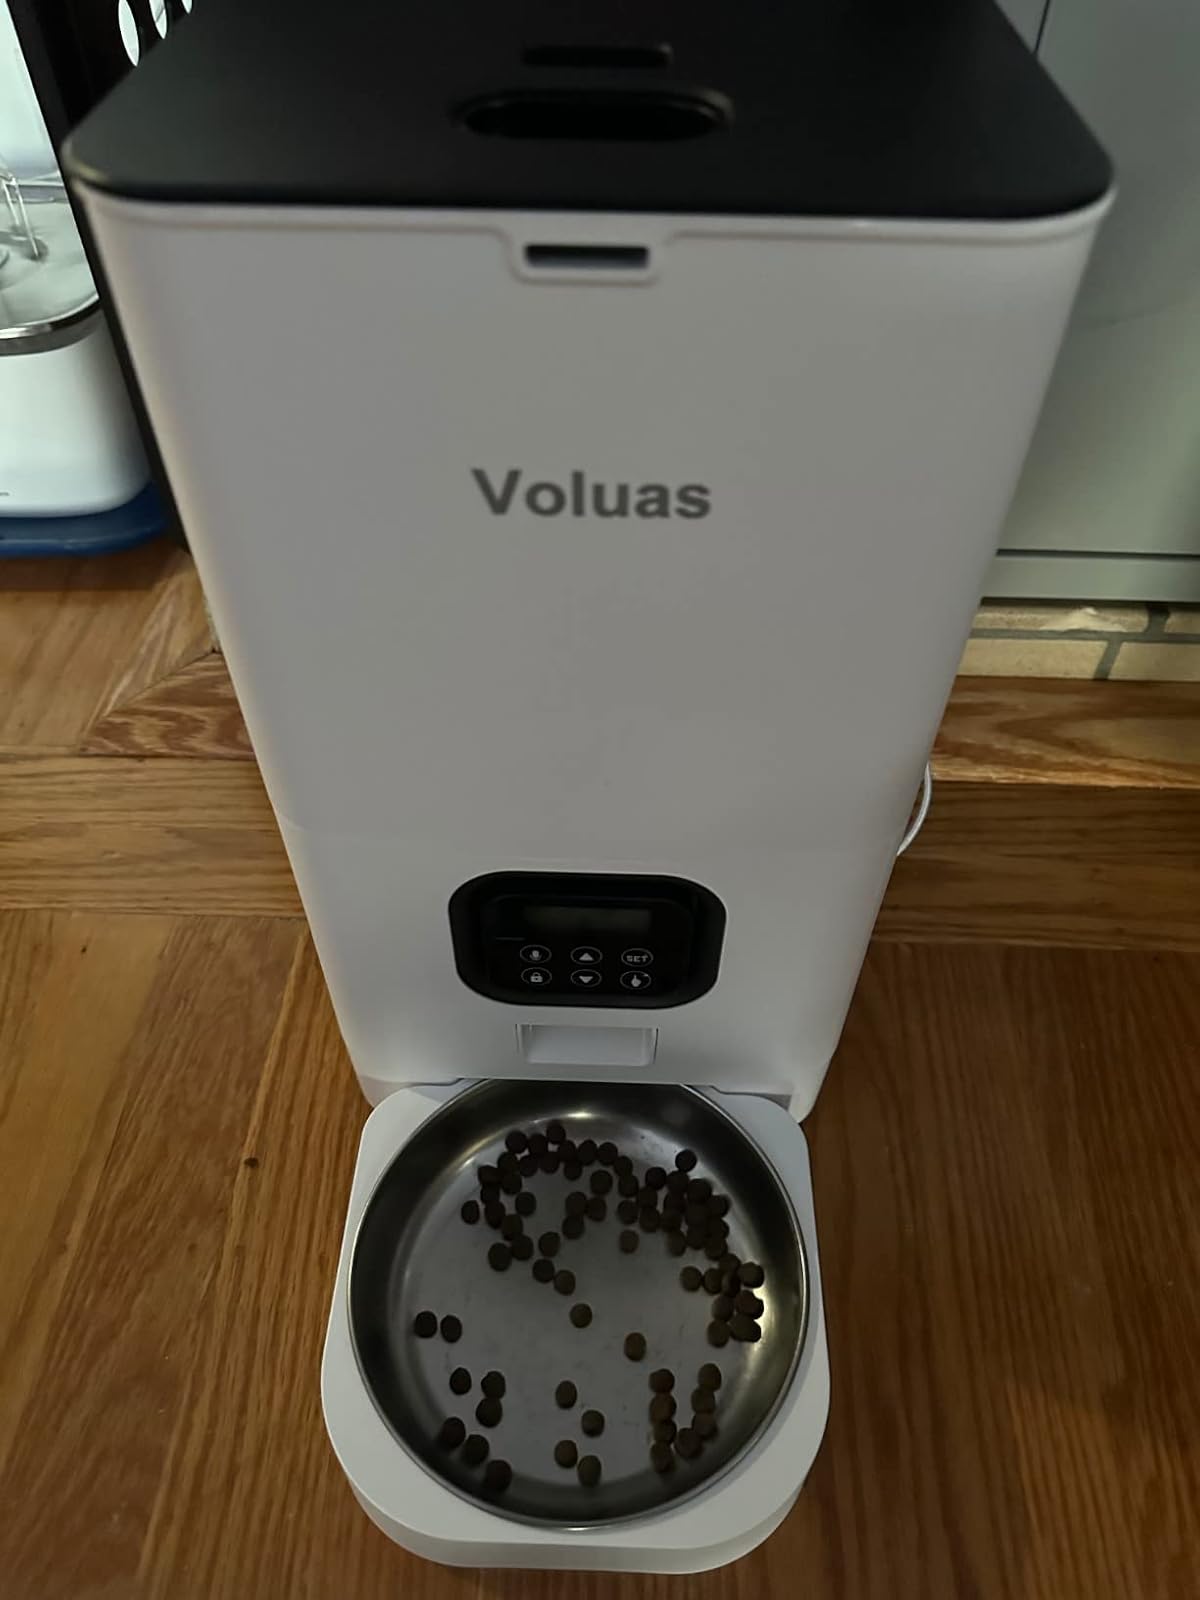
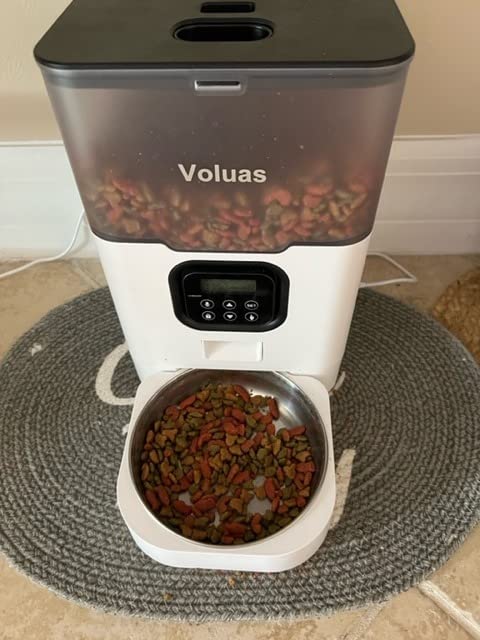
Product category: items_feeder
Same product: no